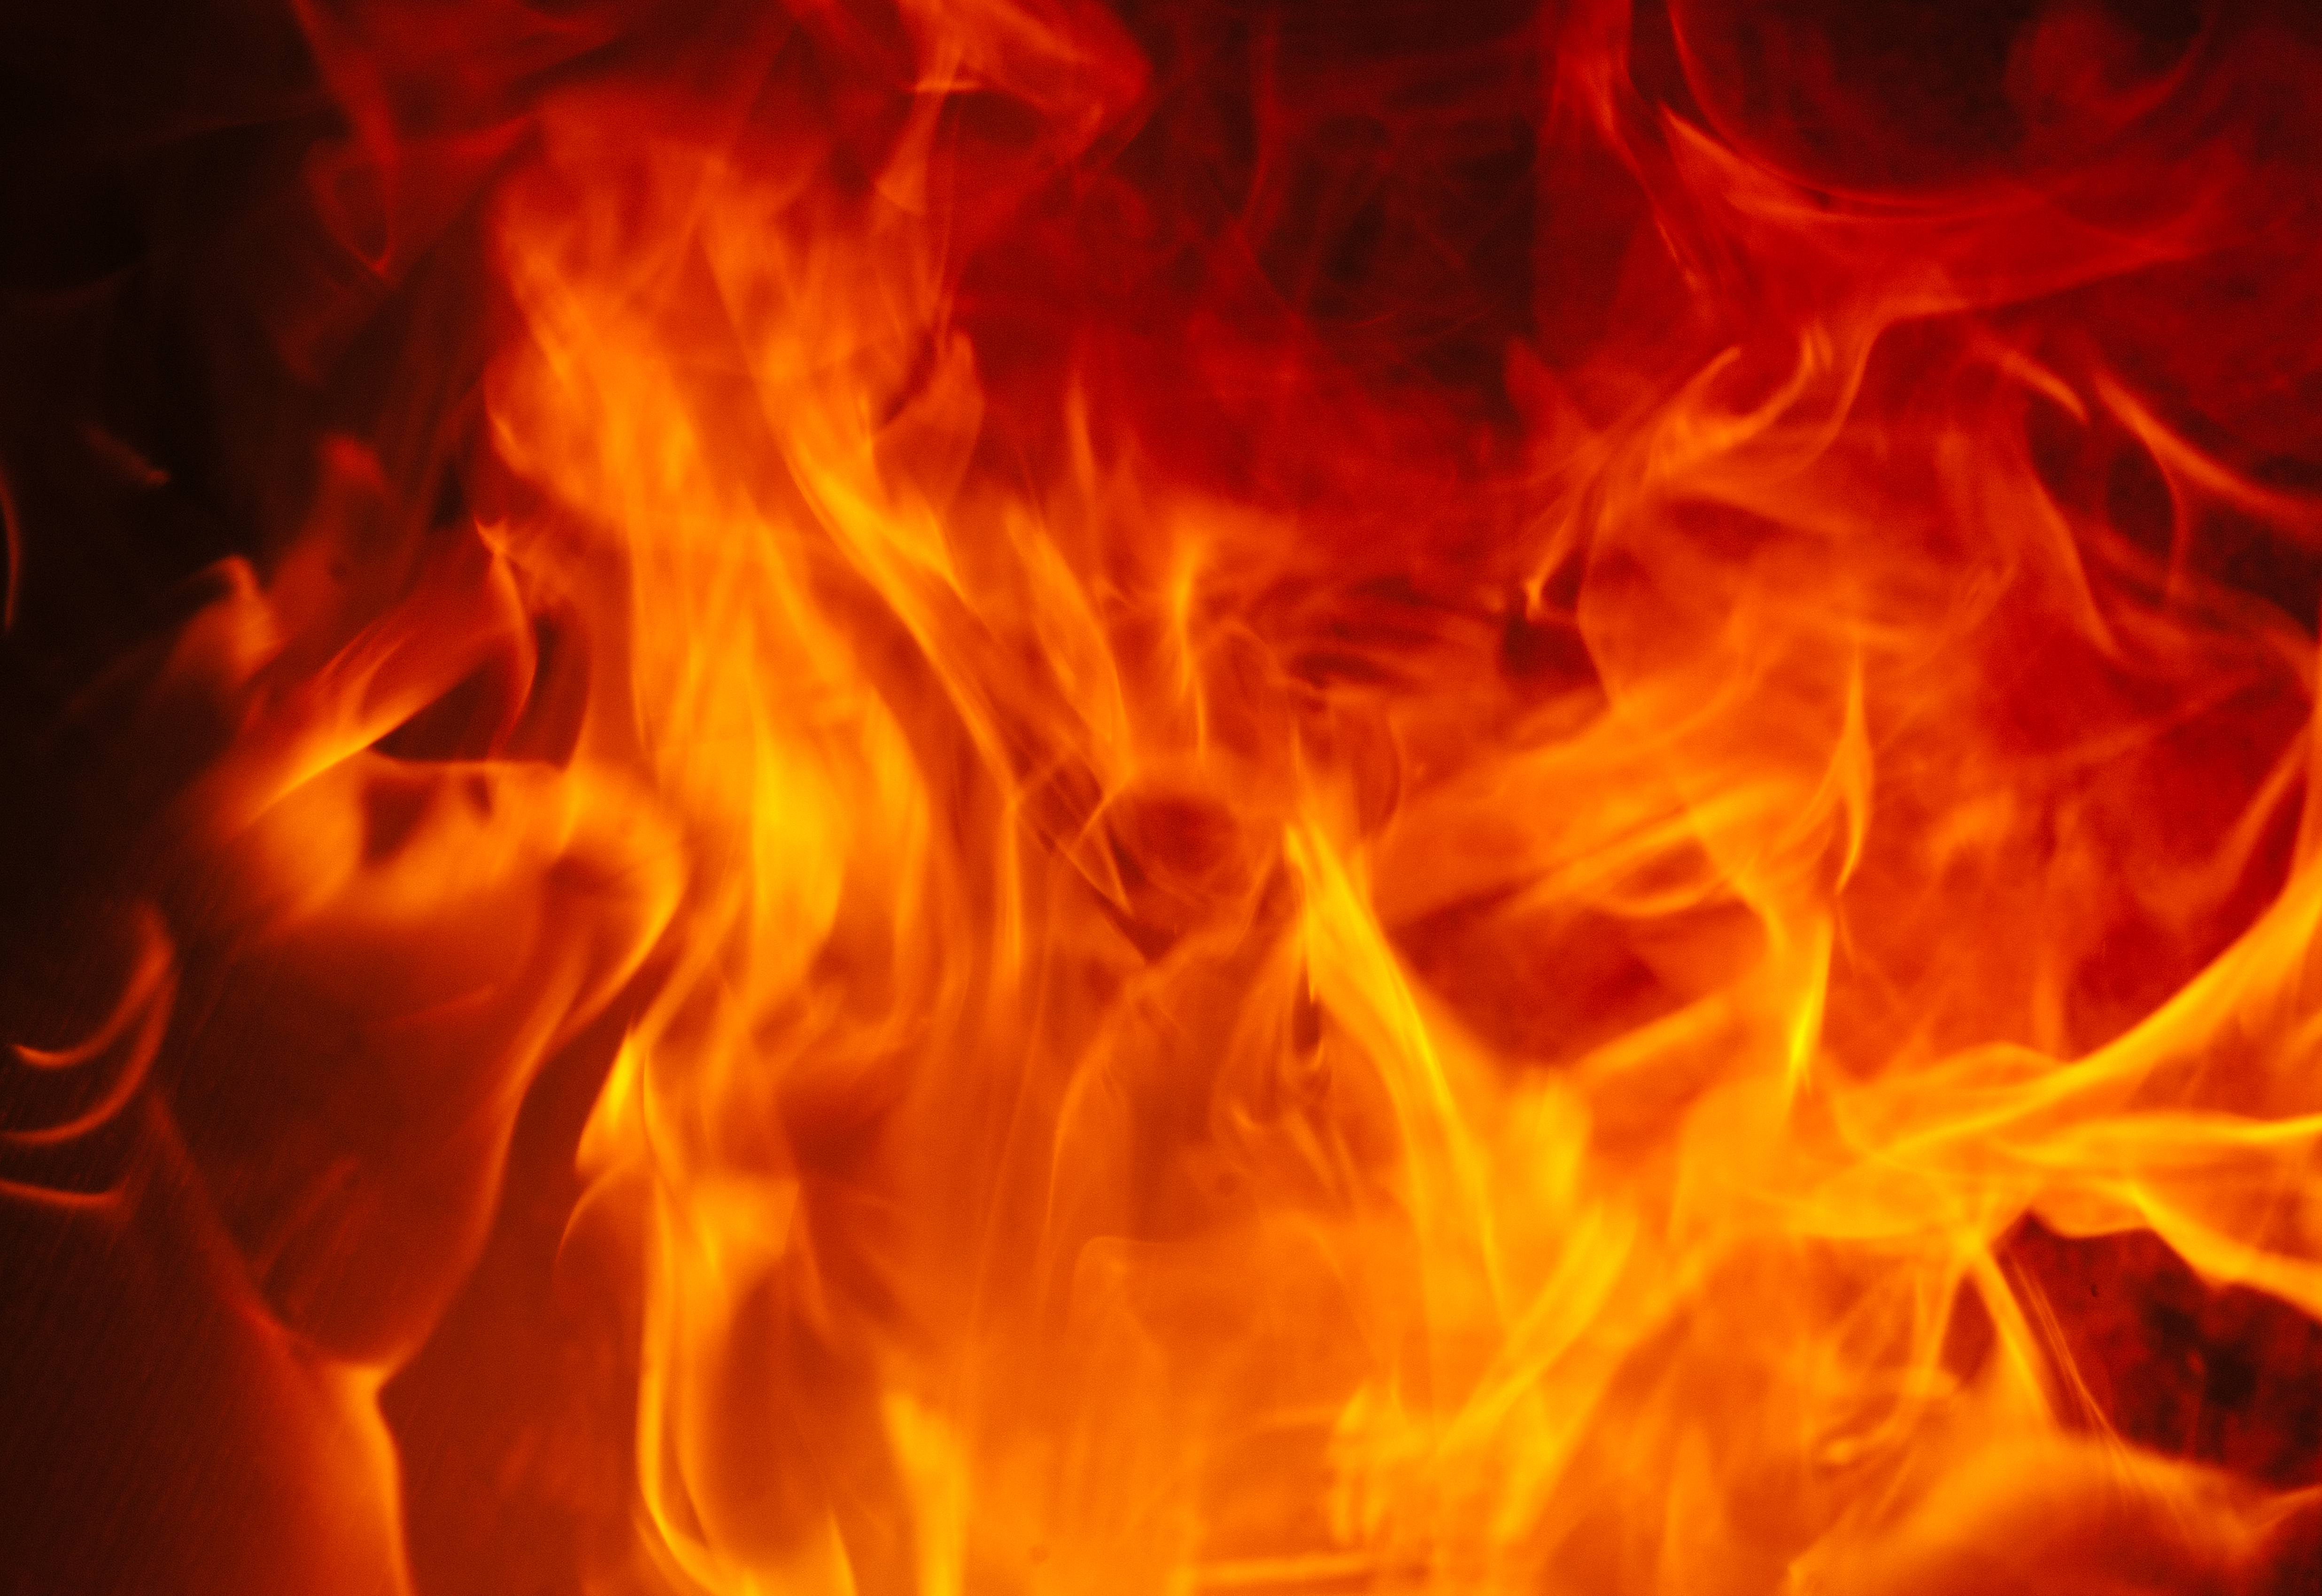
orange, flame, fire, fireplace, heat, font, burning, emergency, open hearth, geological phenomenon